Margaret Olive Milne-Redhead

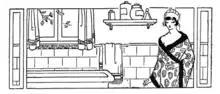
Illustration by Olive Shaw for "Eve's Beauty Secrets" (1926)

Under the name Olive Shaw, she contributed over thirty pen illustrations to "Eve's Beauty Secrets", a beauty primer written by W. A. Poucher in 1926, which outlined cleansing and cosmetic regimens for women. Laudatory reviews in the women's pages of newspapers also cited Shaw's illustrations as contributing to the overall effect of the “pleasing production”. The book was instrumental in launching Poucher to a long and successful career with the House of Yardley.